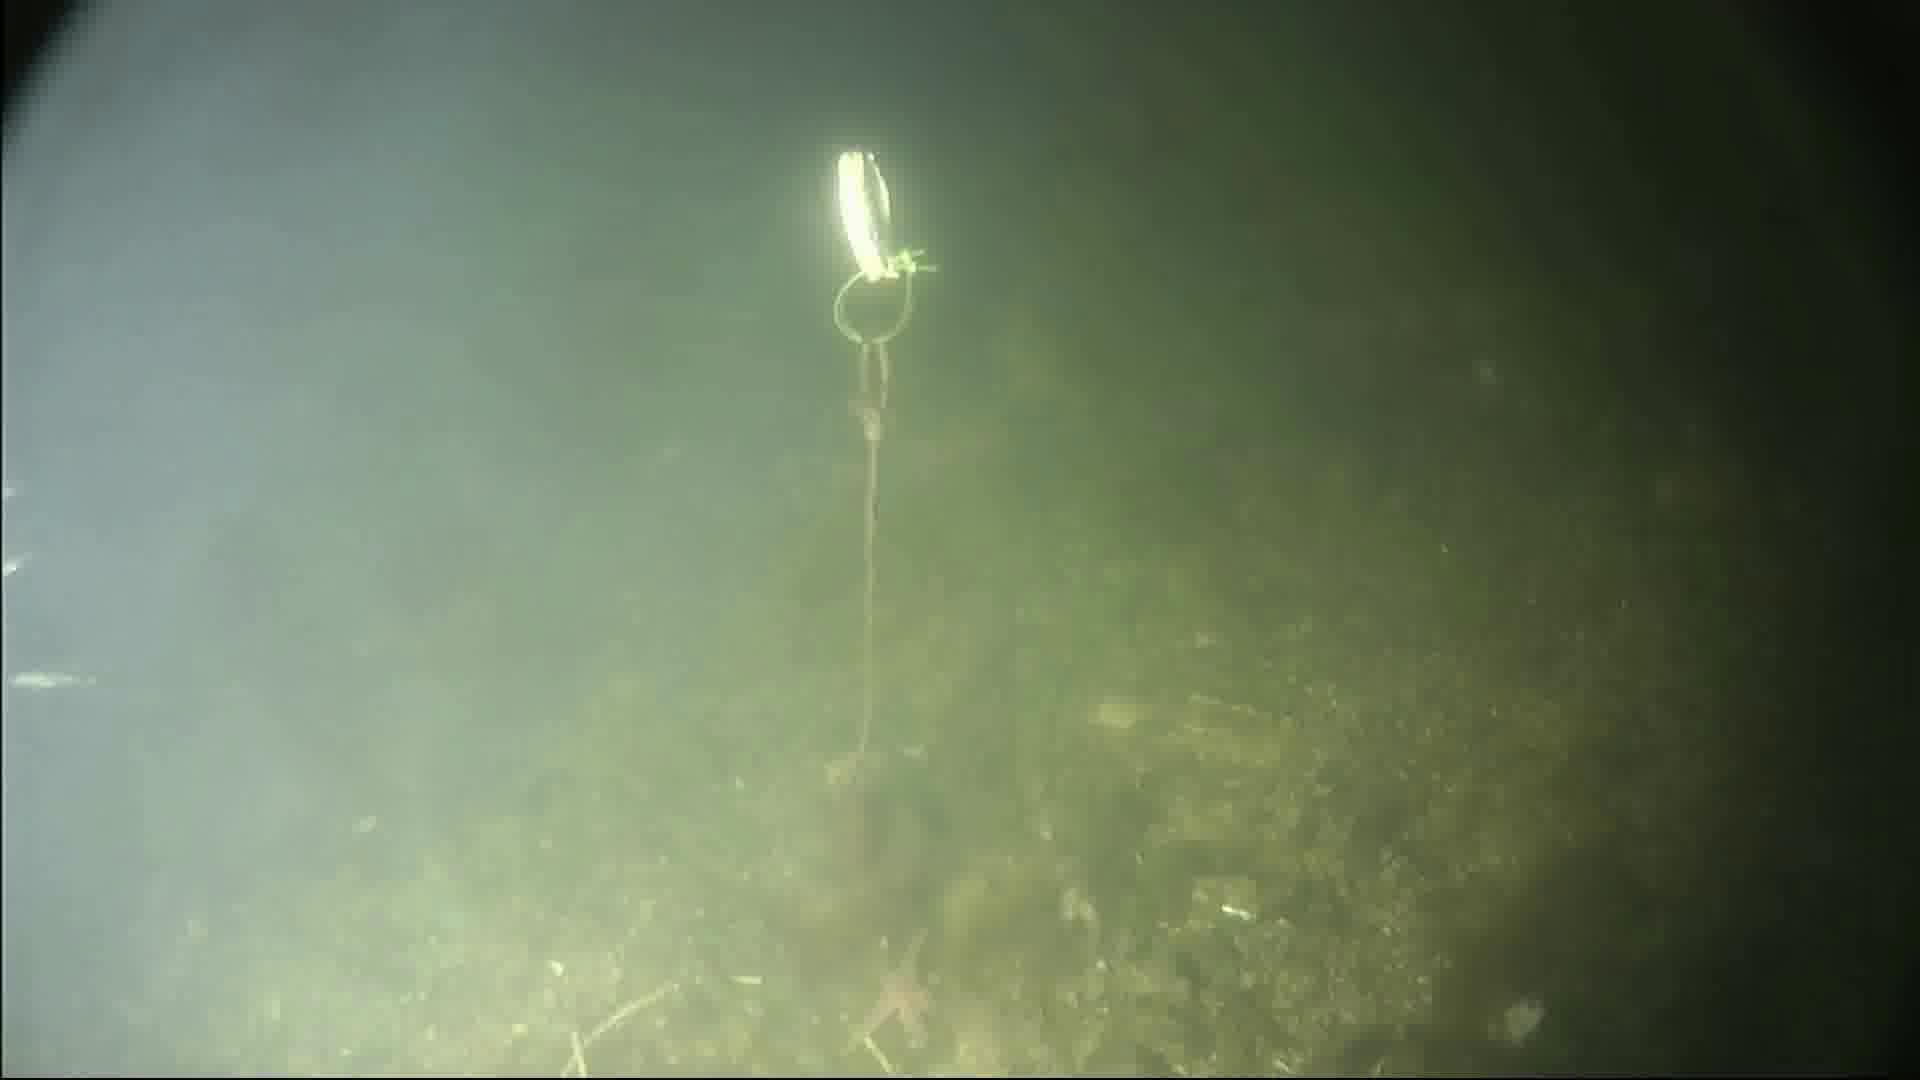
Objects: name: small_fish
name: starfish
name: crab